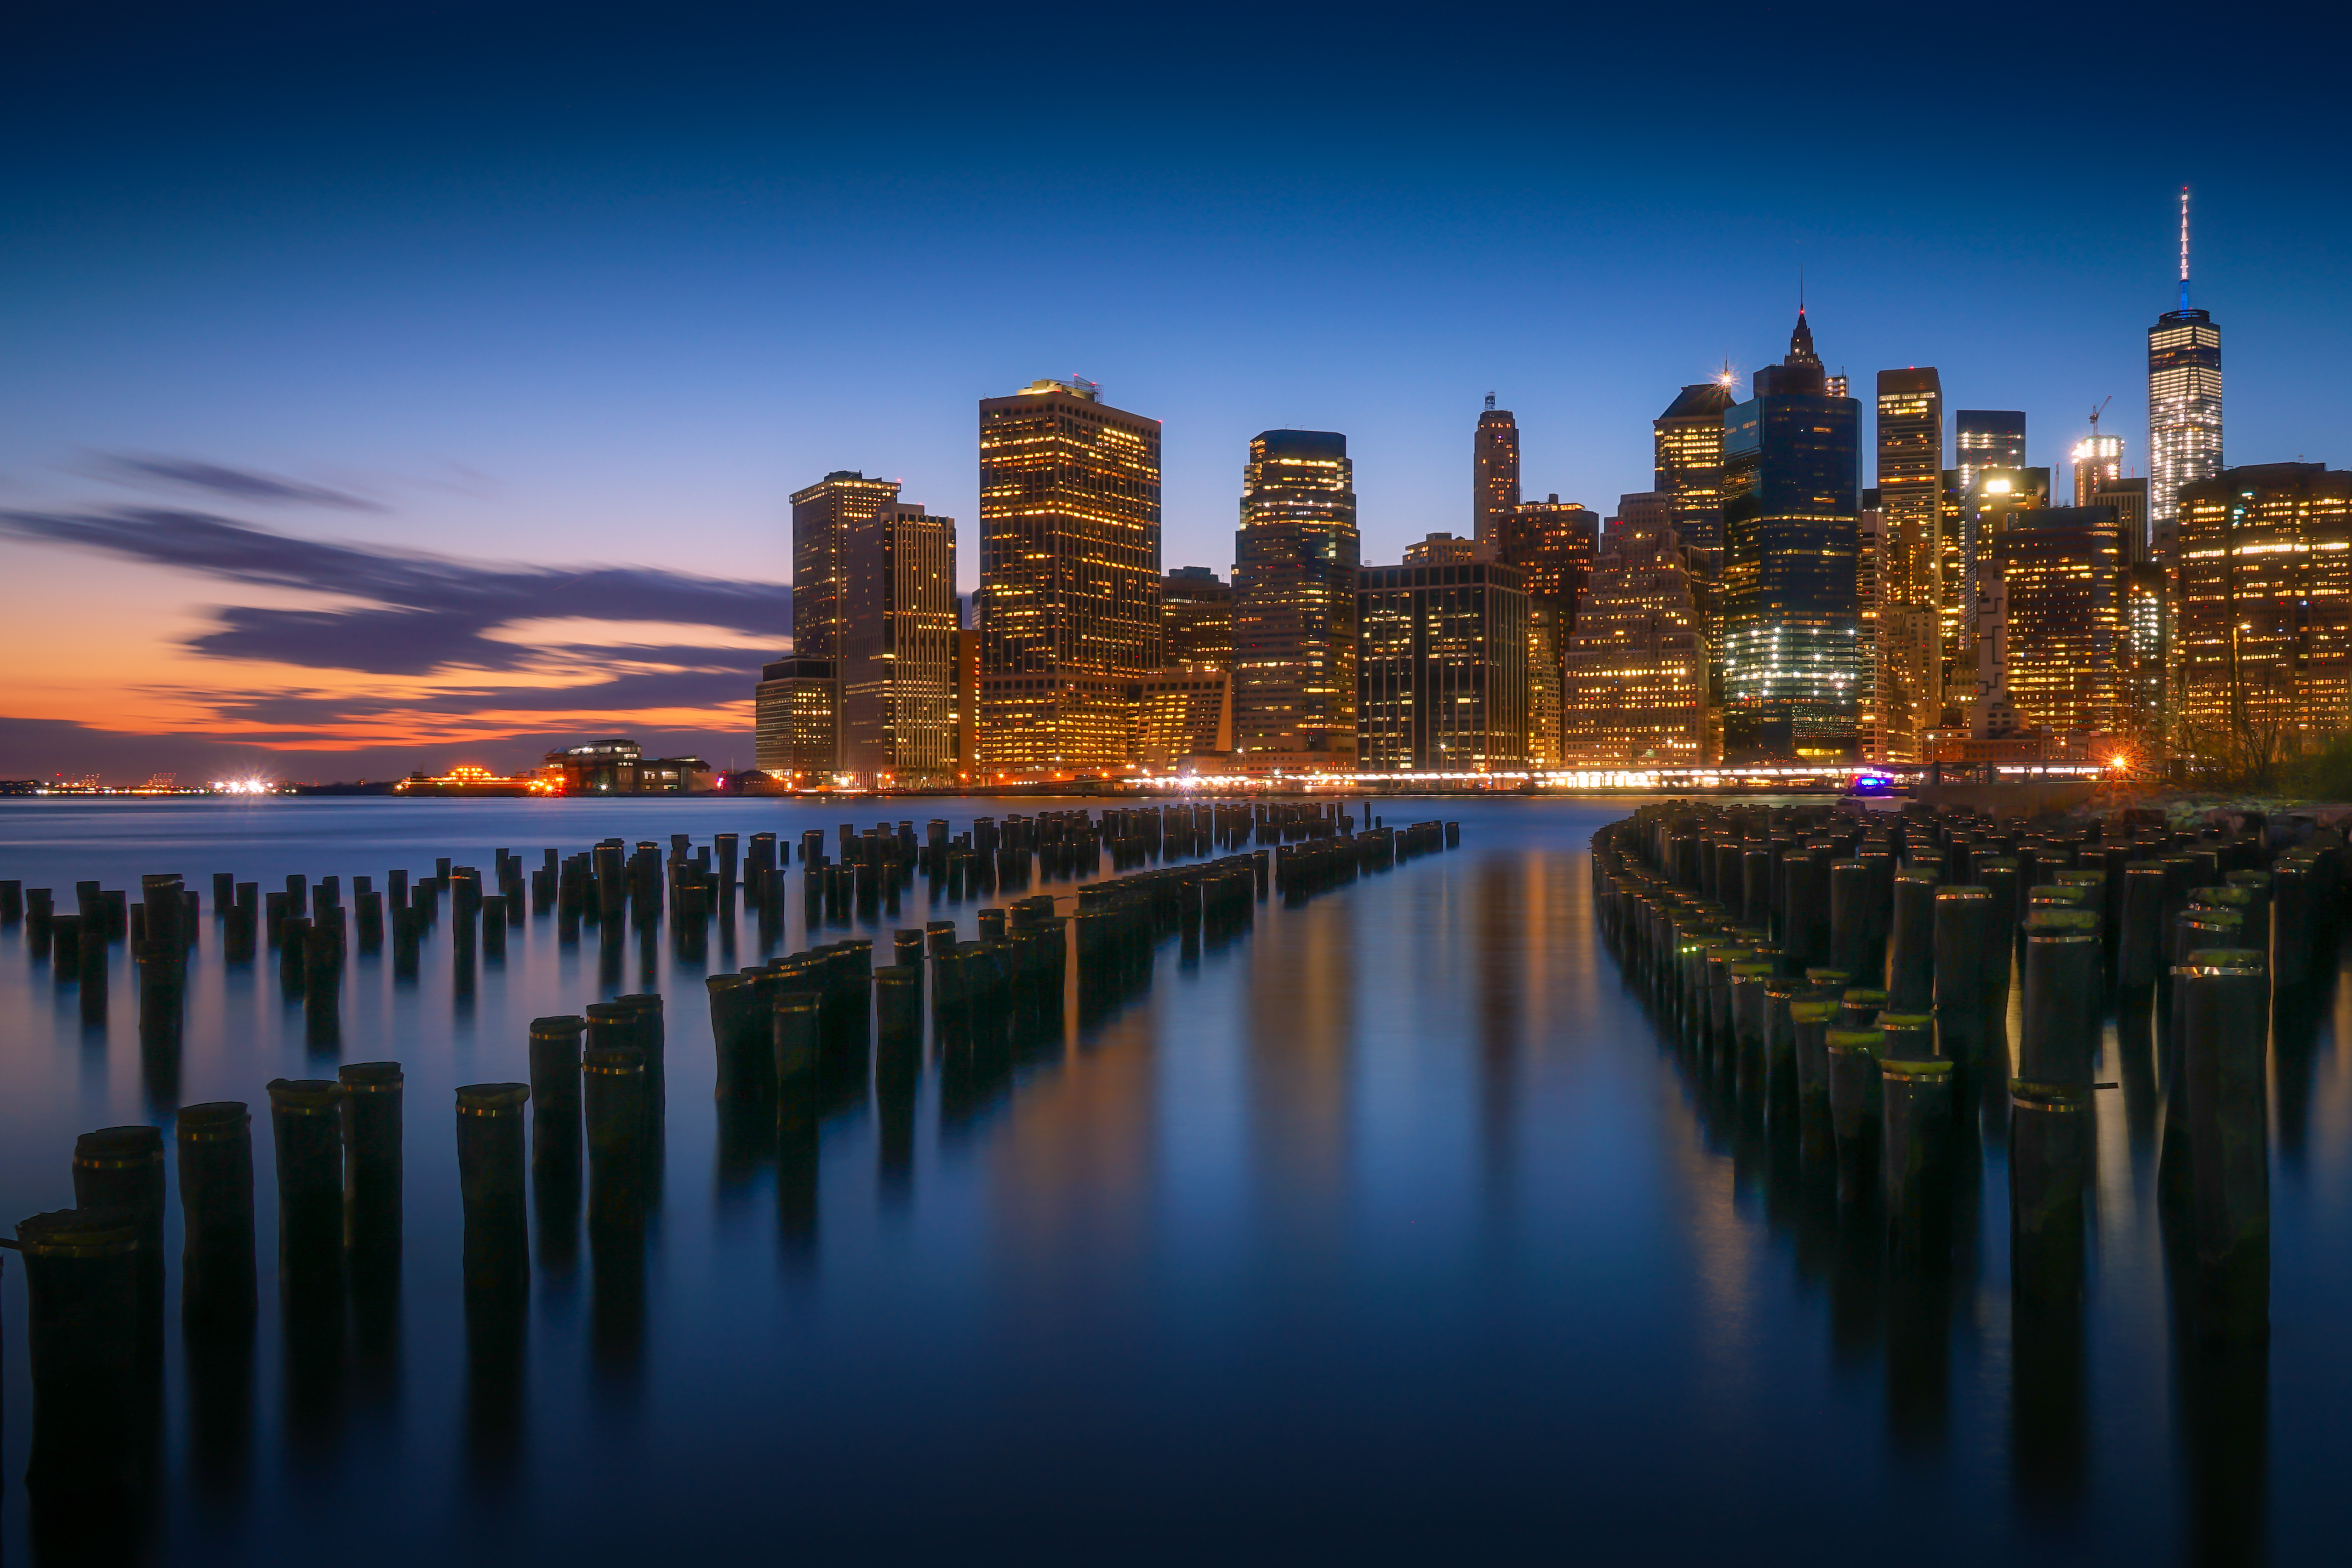
sea, water, ocean, horizon, architecture, sunset, bridge, skyline, night, morning, hour, building, dawn, city, skyscraper, urban, pier, cityscape, downtown, travel, dusk, evening, reflection, usa, landmark, harbor, waterfront, lines, lights, clouds, buildings, center, city lights, metropolis, geographical feature, human settlement